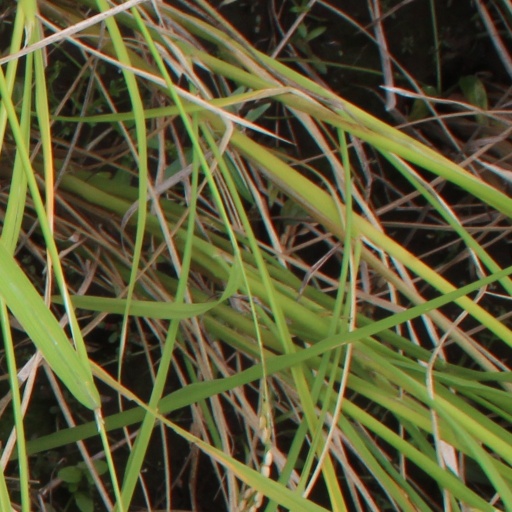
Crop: rice